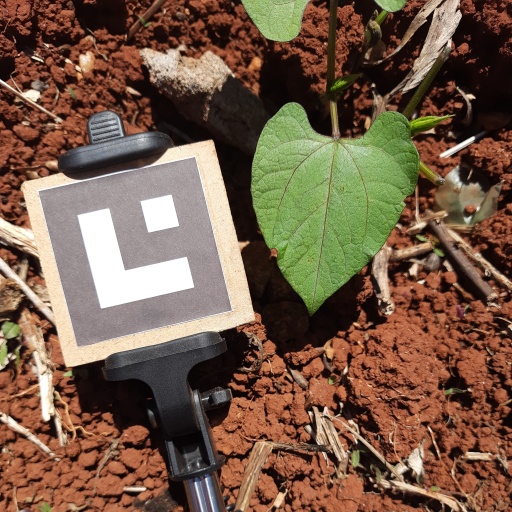
Observations: wavy surface, eating holes in the edge, under sunlight